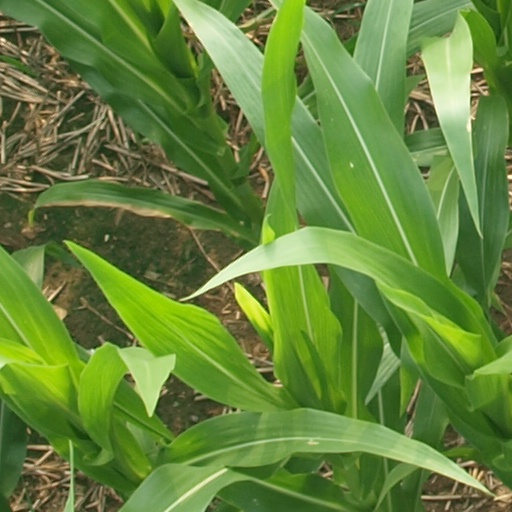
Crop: maize; corn